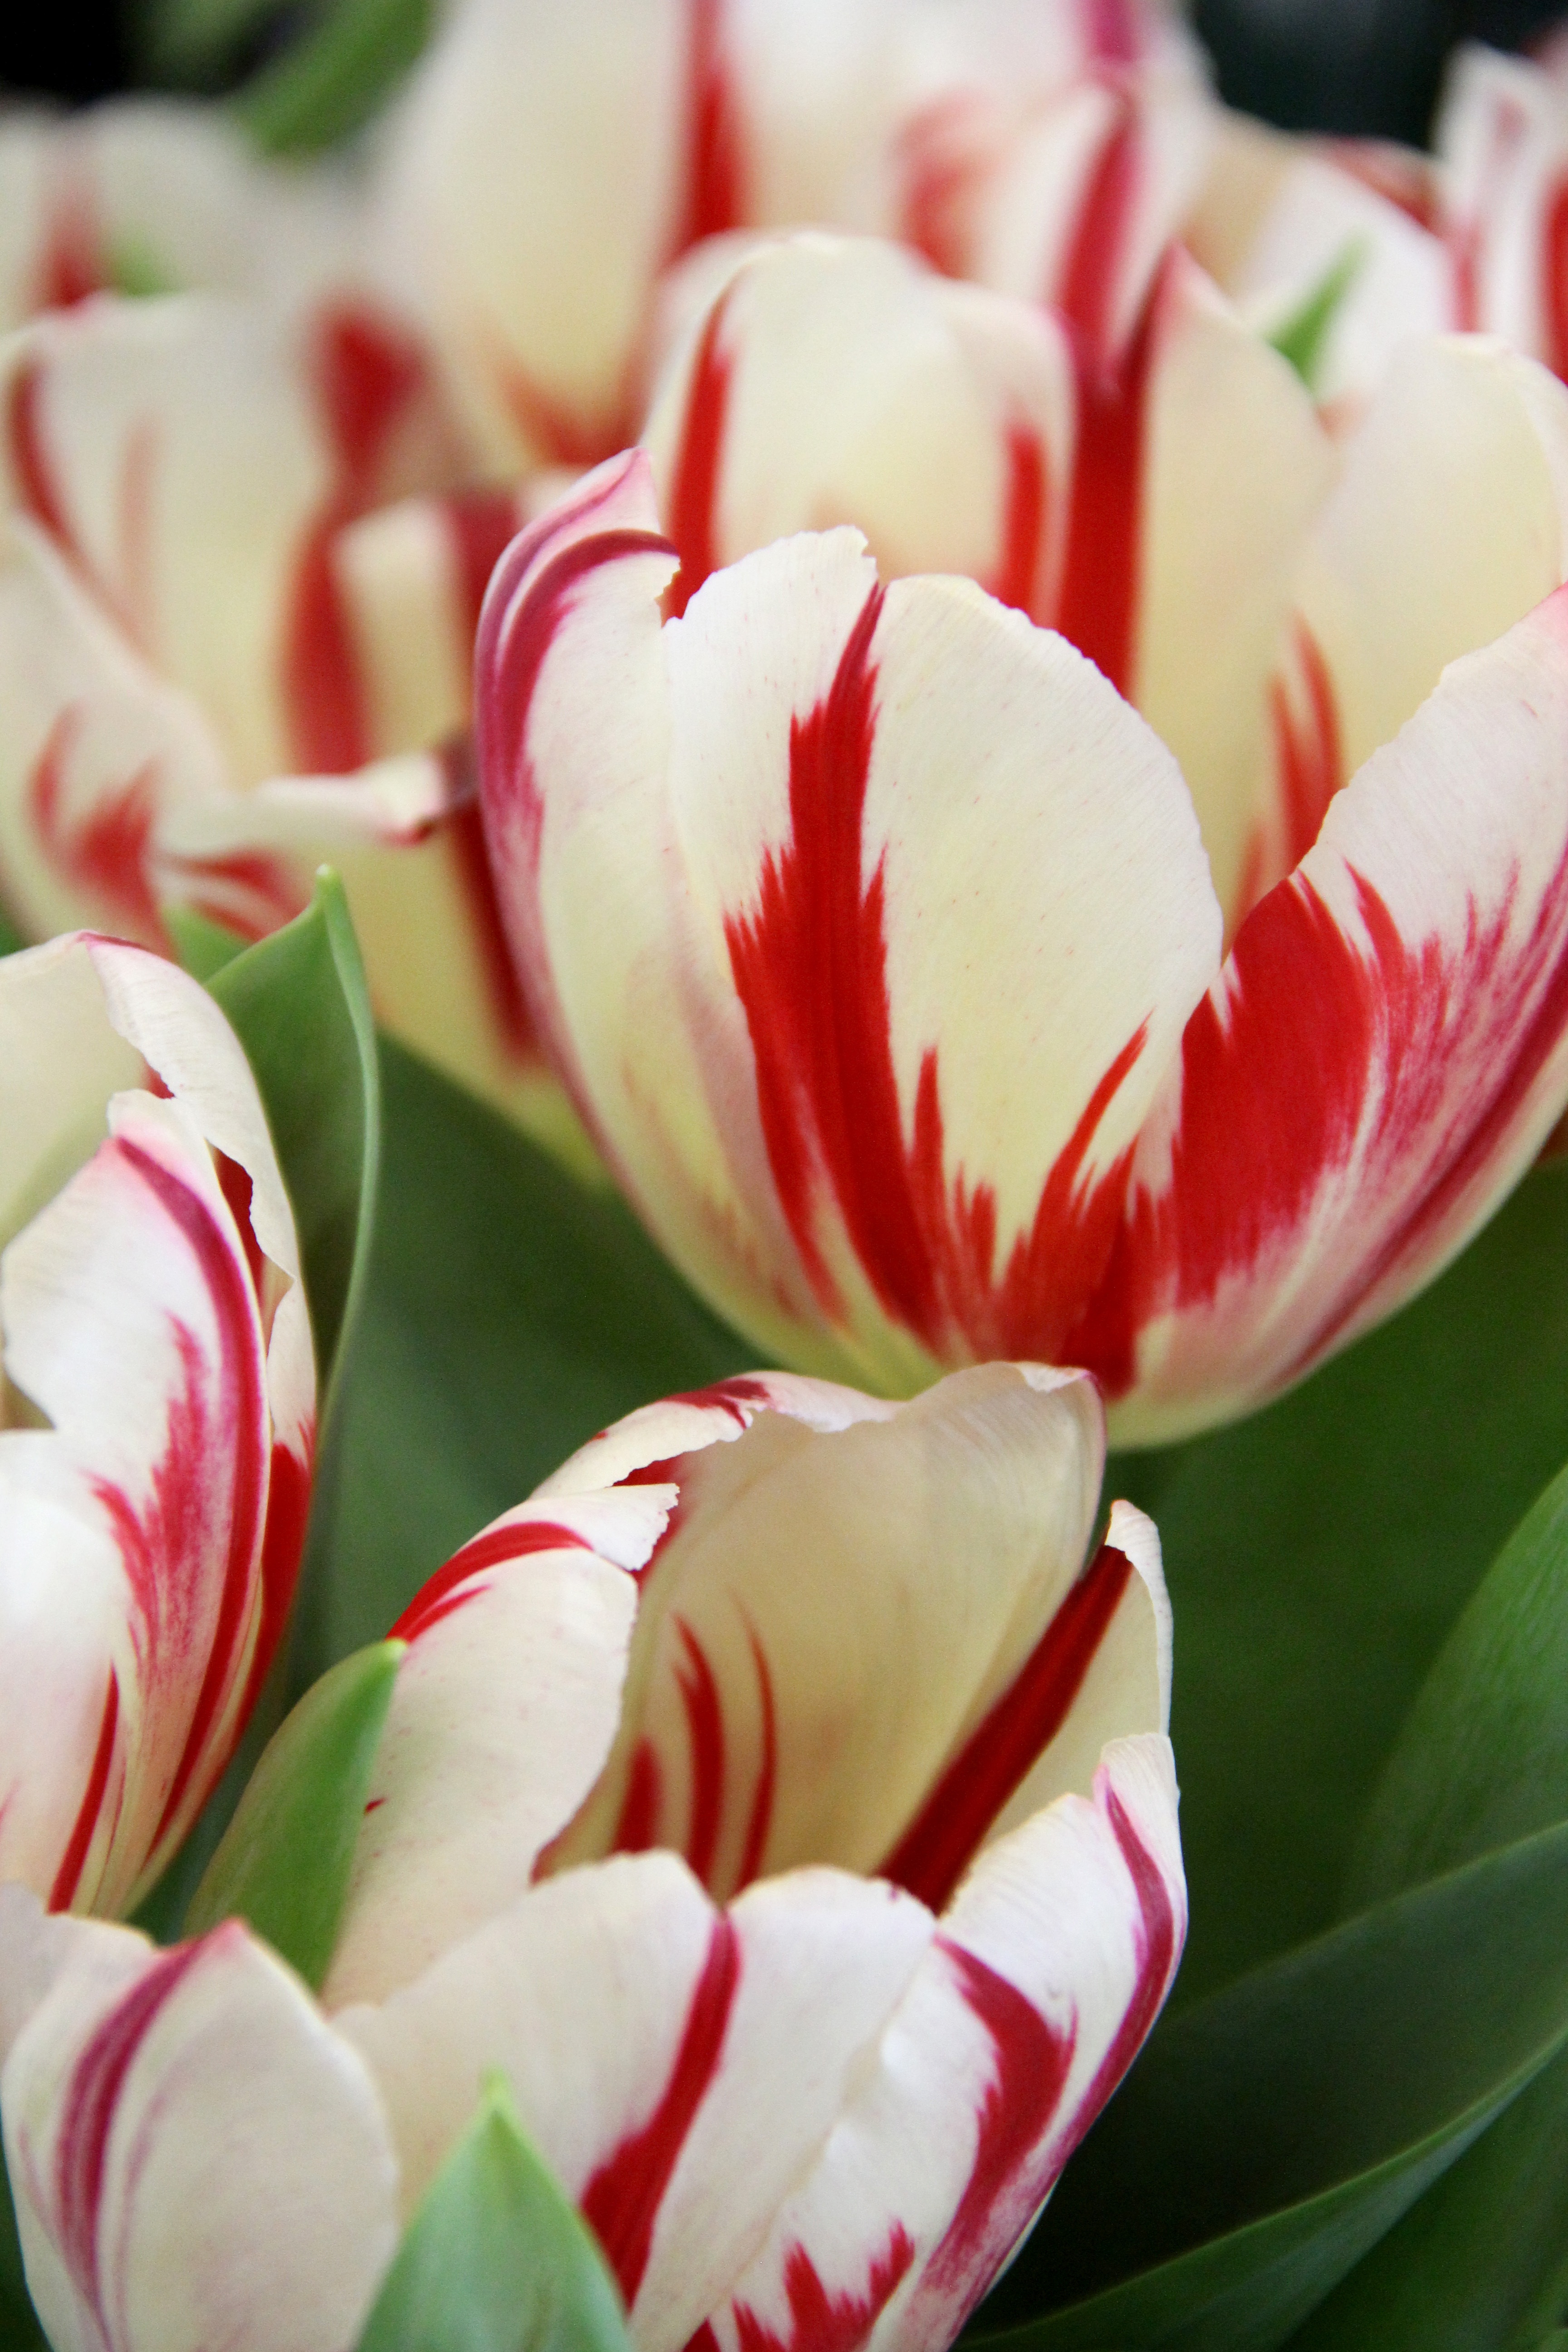
plant, flower, petal, tulip, spring, red, flowers, tulips, flowering plant, lily family, land plant